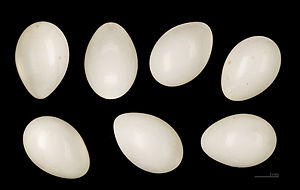
Grønspætte / Udbredelse
Grønspætten er en spætteart, der lever i det meste af Europa samt i det vestlige Asien. Arten bliver 32 cm lang og vejer 200 g.